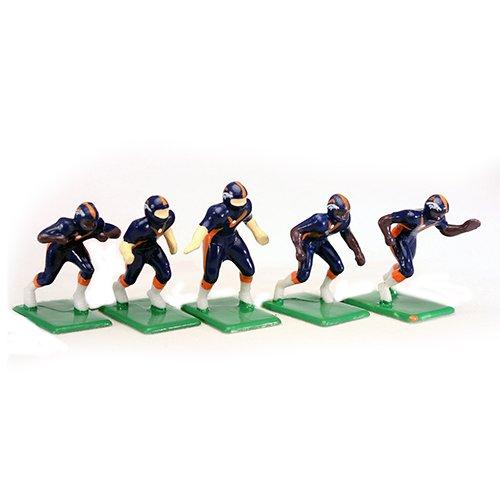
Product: Tudor Games 4-04-D NFL Home Jersey - Denver Broncos Dark Pants Painted 11 Electric Football Players, Multicolor (Pack of 11)
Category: Toys & Games | Dolls & Accessories | Dolls
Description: NFL Dark Team Jersey - Denver Broncos in alternate uniform Dark Blue Jersey, Dark Blue Pants, set of 11.
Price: $14.65
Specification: ProductDimensions:4x4x4inches|ItemWeight:3.2ounces|ShippingWeight:3.2ounces(Viewshippingratesandpolicies)|ASIN:B07DGQVL93|Manufacturerrecommendedage:6yearsandup